Tom Poole (barrister)

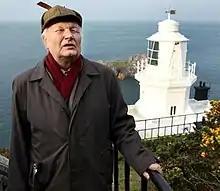
Tom Poole

Frederick Thomas Poole MBE (26 September 1935 – 7 June 2017) was the first blind person in Britain to train and practice as a barrister.